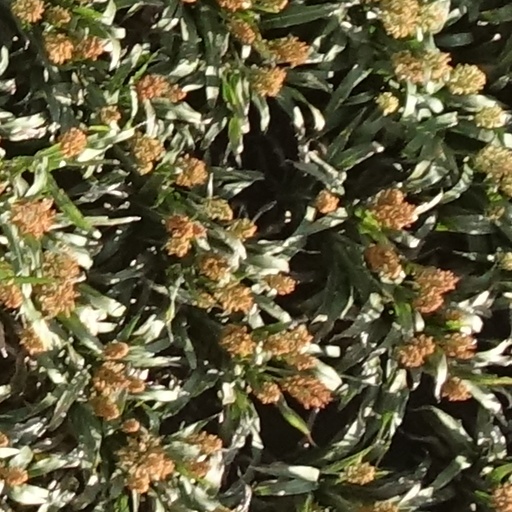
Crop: sorghum